Kievan Letter

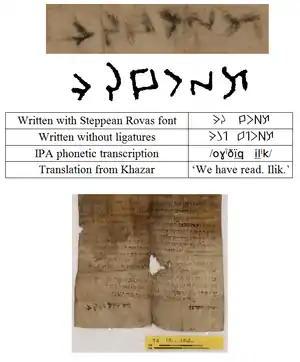
The Kievan Letter scan in <a href="http%3A//cudl.lib.cam.ac.uk/view/MS-TS-00012-00122/1">The Kievan Letter scan

The Kievan Letter, or Kyivan letter is an early 10th-century (ca. 930) letter thought to be written by representatives of the Jewish community in Kiev. The letter, a Hebrew-language recommendation written on behalf of one member of their community, was part of an enormous collection brought to Cambridge by Solomon Schechter from the Cairo Geniza. It was discovered in 1962 during a survey of the Geniza documents by Norman Golb of the University of Chicago. The letter is dated by most scholars to around 930 CE. Some think (on the basis of the "pleading" nature of the text, mentioned below) that the letter dates from a time when Khazars were no longer a dominant force in the politics of the city. According to Marcel Erdal, the letter does not come "from" Kiev but was sent "to" Kiev.